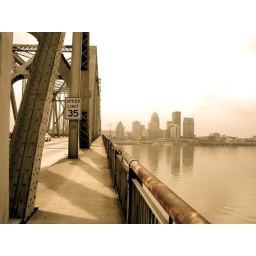
Ran the bridge today. It was the perfect day for running over the river.